Valdemar Riise

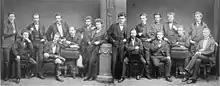
Valdemar Riise University Candidates 1875

Valdemar Riise (1 June 1853 – 10 December 1914), was the proprietor of A.H. Riise Rum and Pharmacy, which was founded by his father Albert Heinrich Riise in 1838 on the island of St. Thomas in the Danish West Indies (known today as the United States Virgin Islands). Valdemar sold the pharmacy in 1913 and returned to Copenhagen because he was suffering from string of disease attacks. After returning to Copenhagen in 1913 he died 1 year after in 1914.